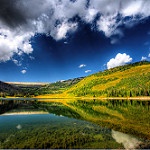
Scene: Outdoor